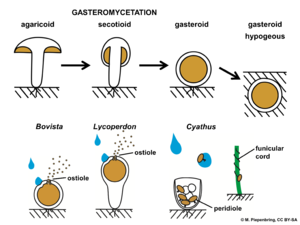
Les champignons gastéroïdes, encore souvent appelés gastéromycètes, sont des champignons basidiomycètes chez qui le tissu fertile est interne à l'état jeune. Les spores permettant la reproduction sont ainsi sequestrées dans un réceptacle qui se déchire à maturité et permet la dissémination par le vent, la pluie ou les animaux. Ce réceptacle peut rester globuleux, comme chez les vesses-de-loup ou prendre des formes plus extravagantes, comme chez les satyres.